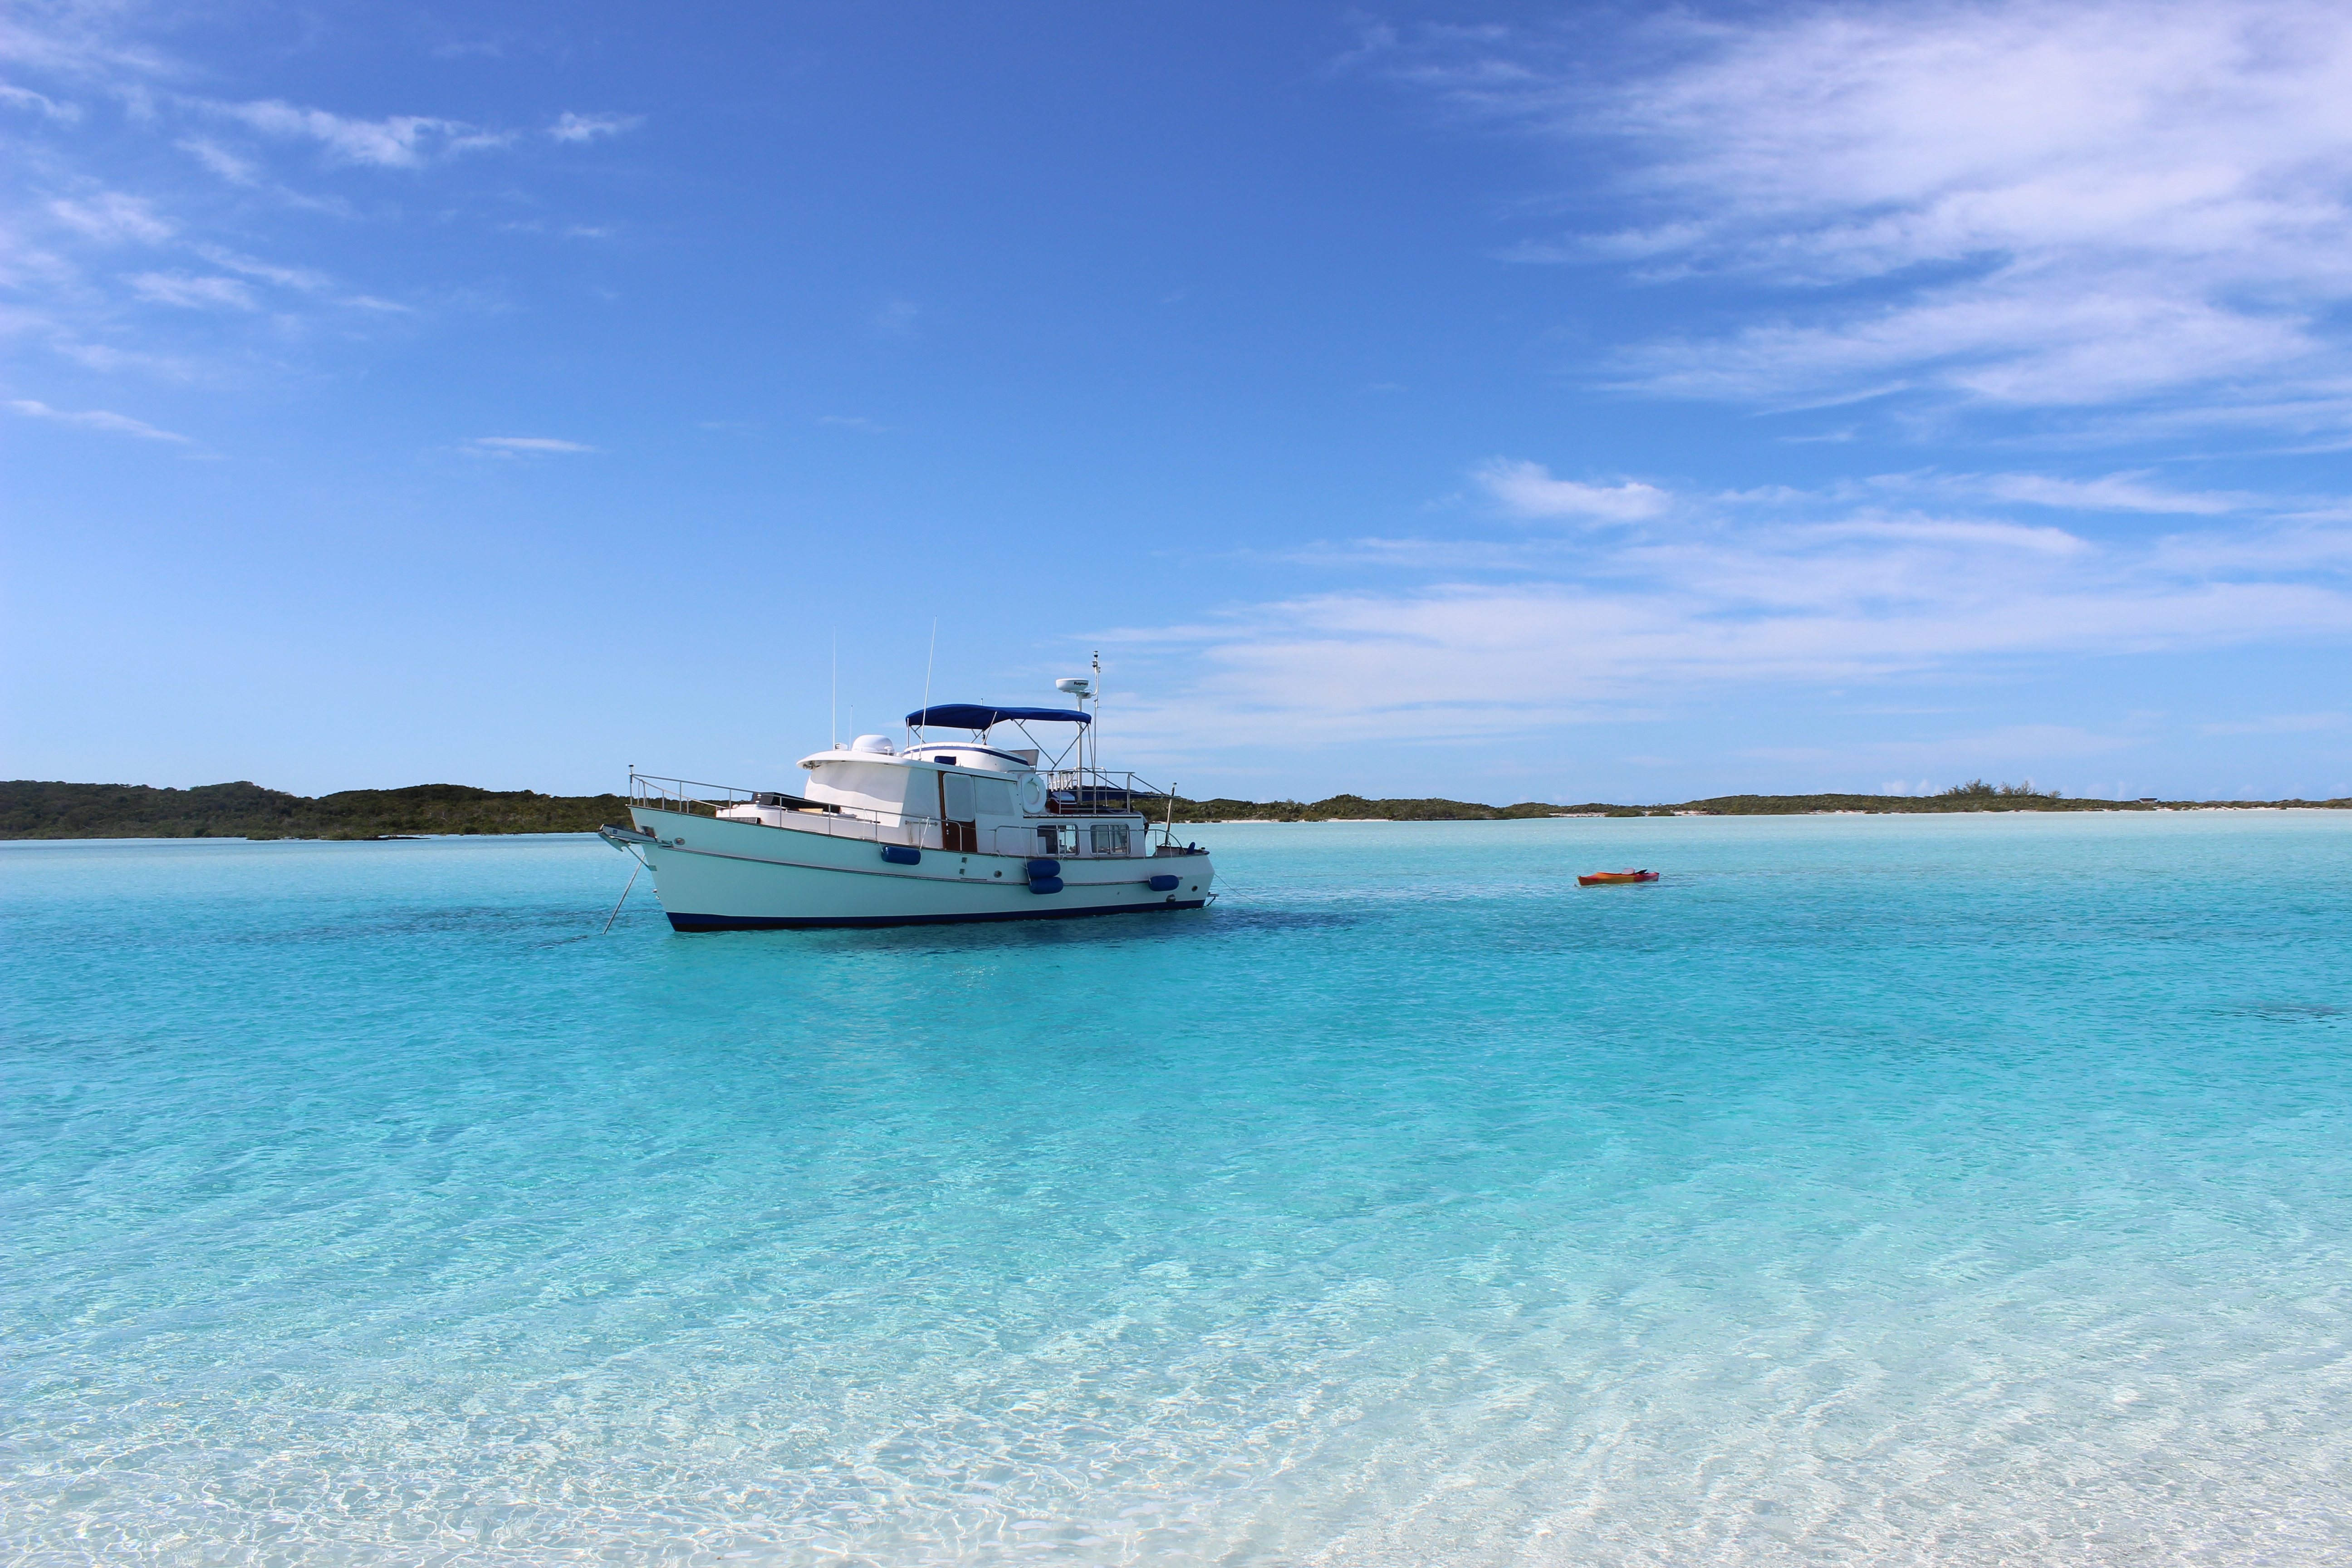
beach, sea, coast, water, sand, ocean, boat, shore, vacation, travel, vehicle, paradise, tropical, holiday, lagoon, bay, island, body of water, south, hot, caribbean, watercraft, browse